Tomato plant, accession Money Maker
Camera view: vertical (180 deg); turntable rotation: 330 degrees
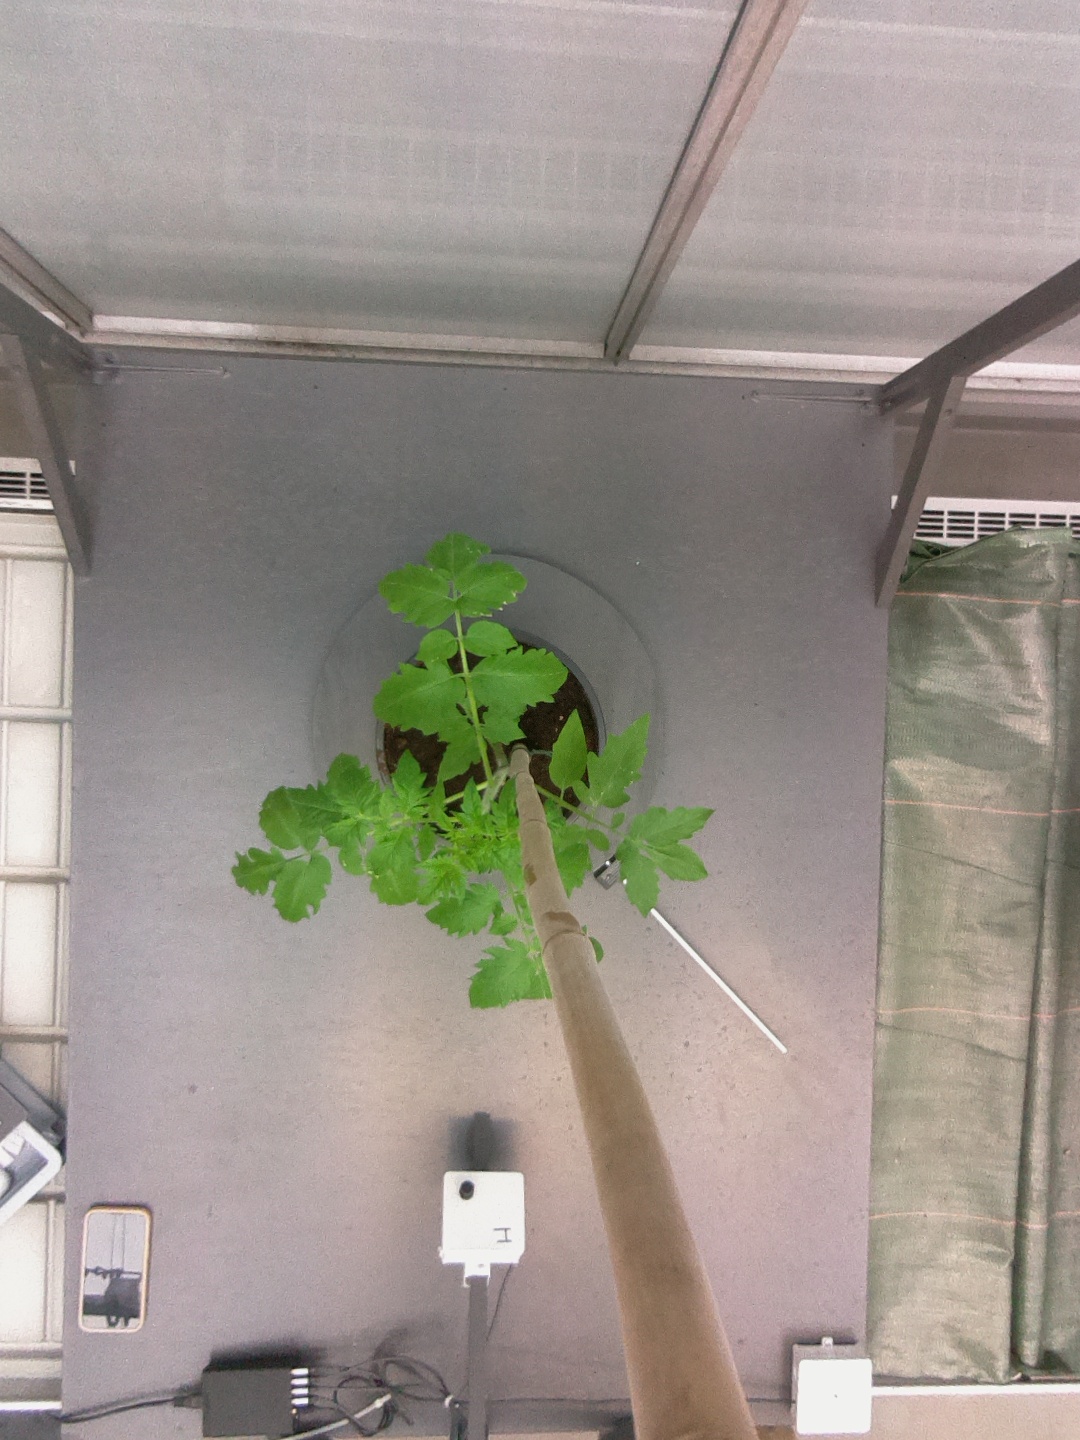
BBCH growth stage 13: 6 of true leaves visible